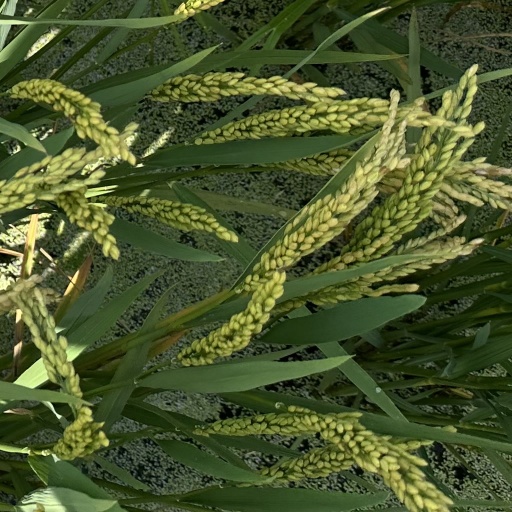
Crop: rice